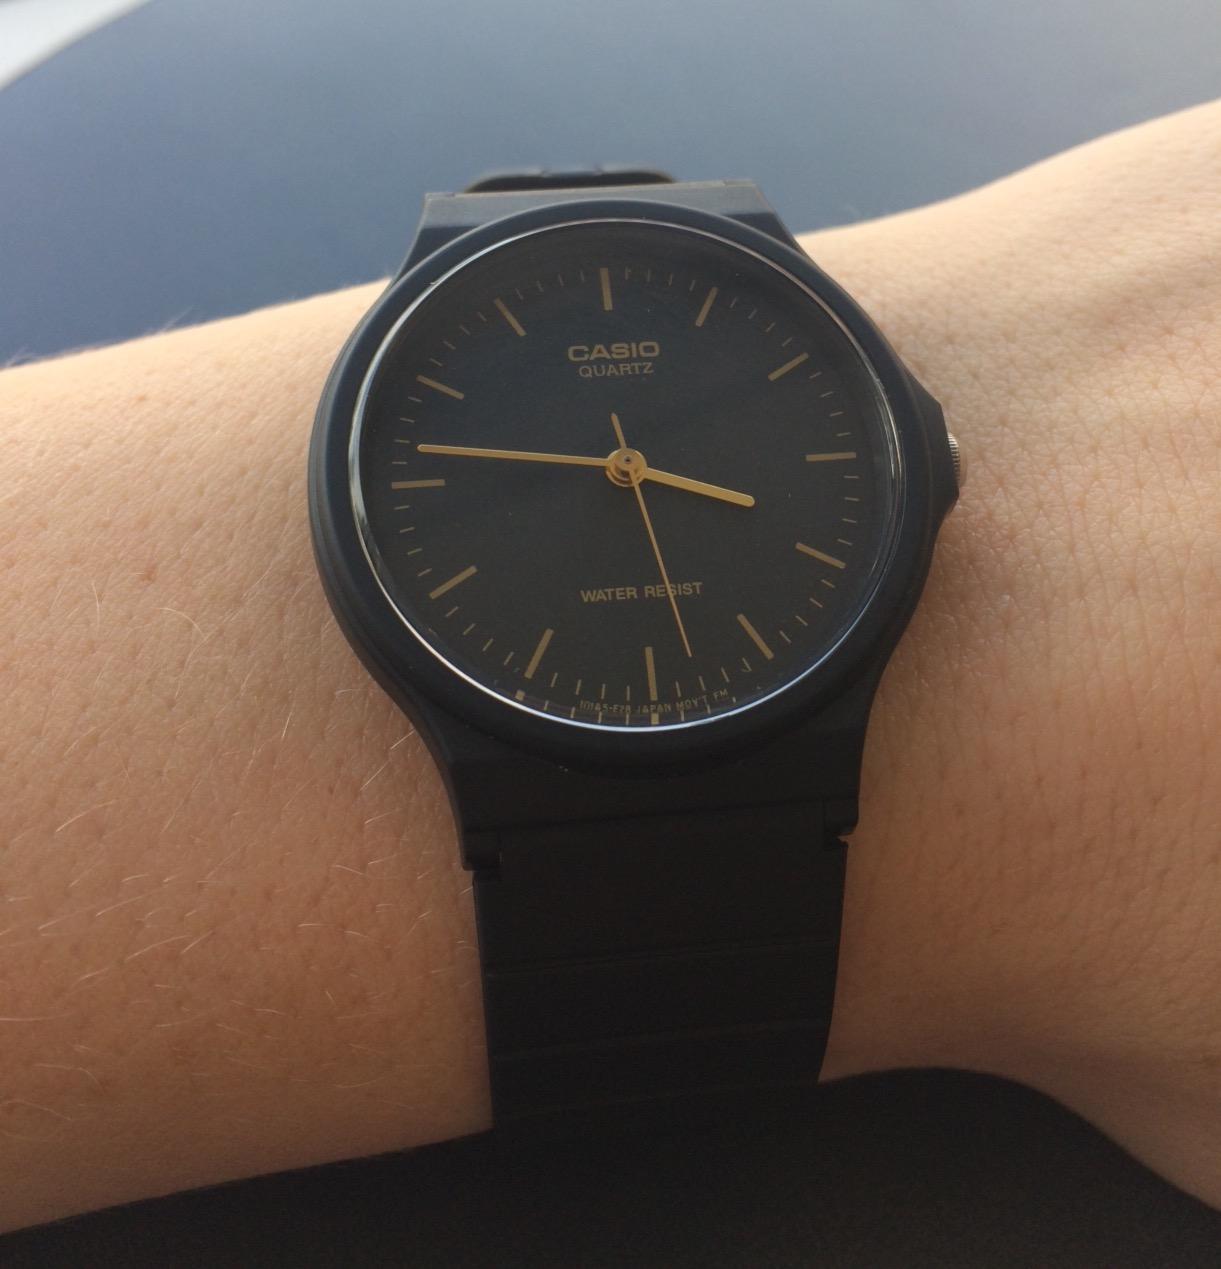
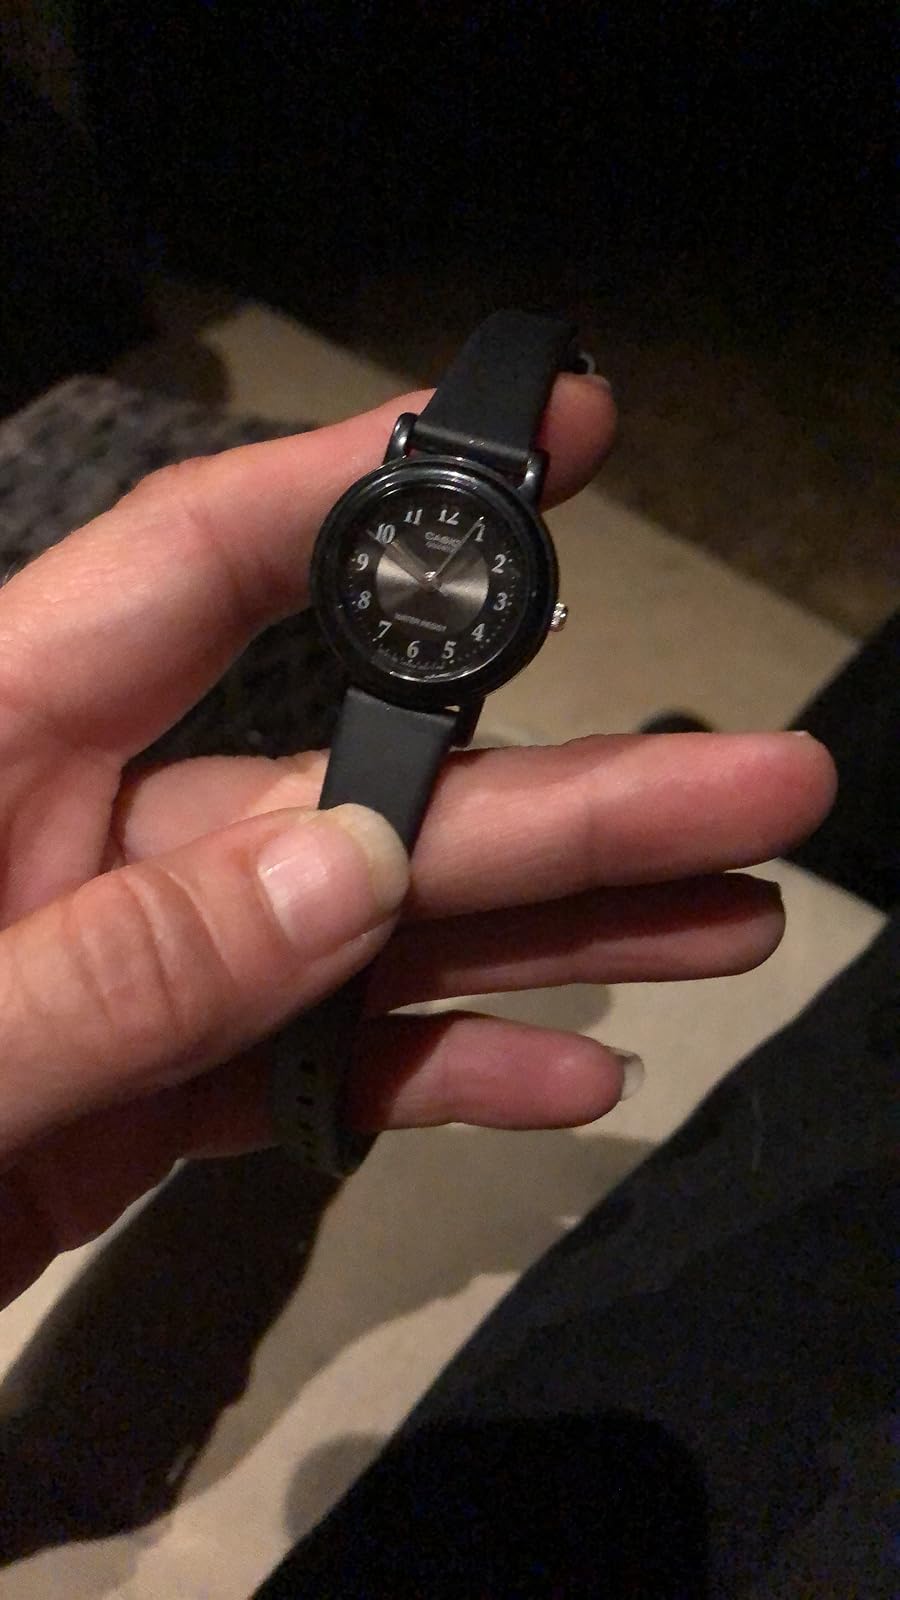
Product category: accessories_watch
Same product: no